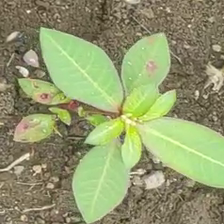
Weed species: Moti_dudhi(Euphorbia_geneculata_L)